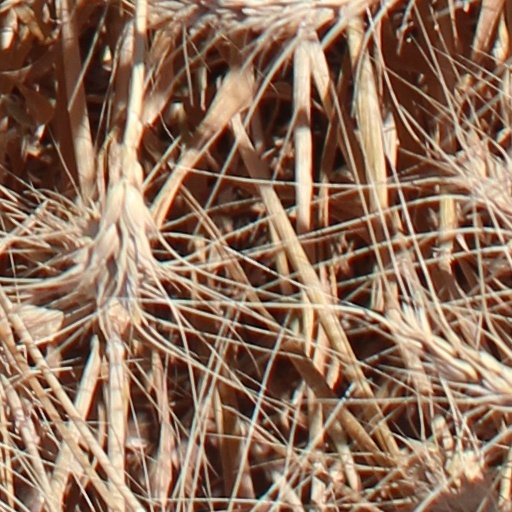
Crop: wheat